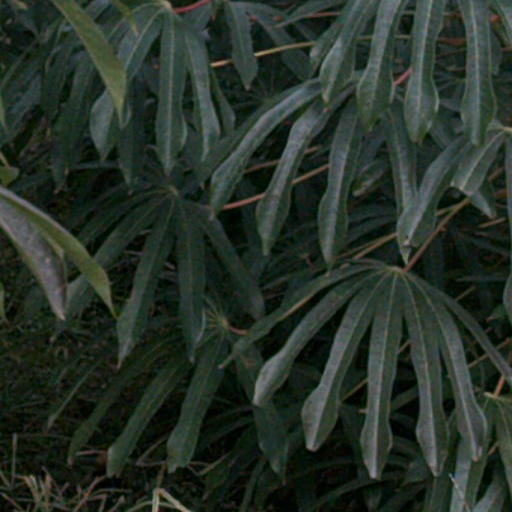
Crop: cassava